Ospedale degli Incurabili, Venice

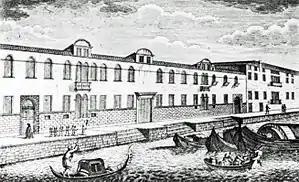
Eighteenth-century engraving of the Ospedali degli Incurabili

The Ospedale degli Incurabili is a large sixteenth-century hospital building on the , in the sestiere of Dorsoduro, in Venice in north-eastern Italy. Today it is occupied by the Accademia di Belle Arti di Venezia. It was built in the second half of the sixteenth century; the church – which no longer exists – may have been designed by Jacopo Sansovino.